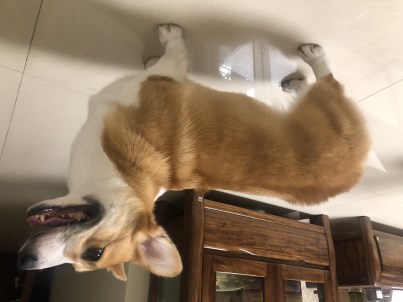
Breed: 2909-n000116-Cardigan